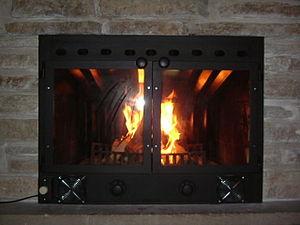
L'insert est un dispositif qui s'encastre dans une cheminée existante. Il transforme la cheminée traditionnelle à foyer ouvert, sans vitre pour fermer l'âtre, en un dispositif à foyer fermé. L'insert fonctionne avec des bûches de bois ou parfois des granulés.